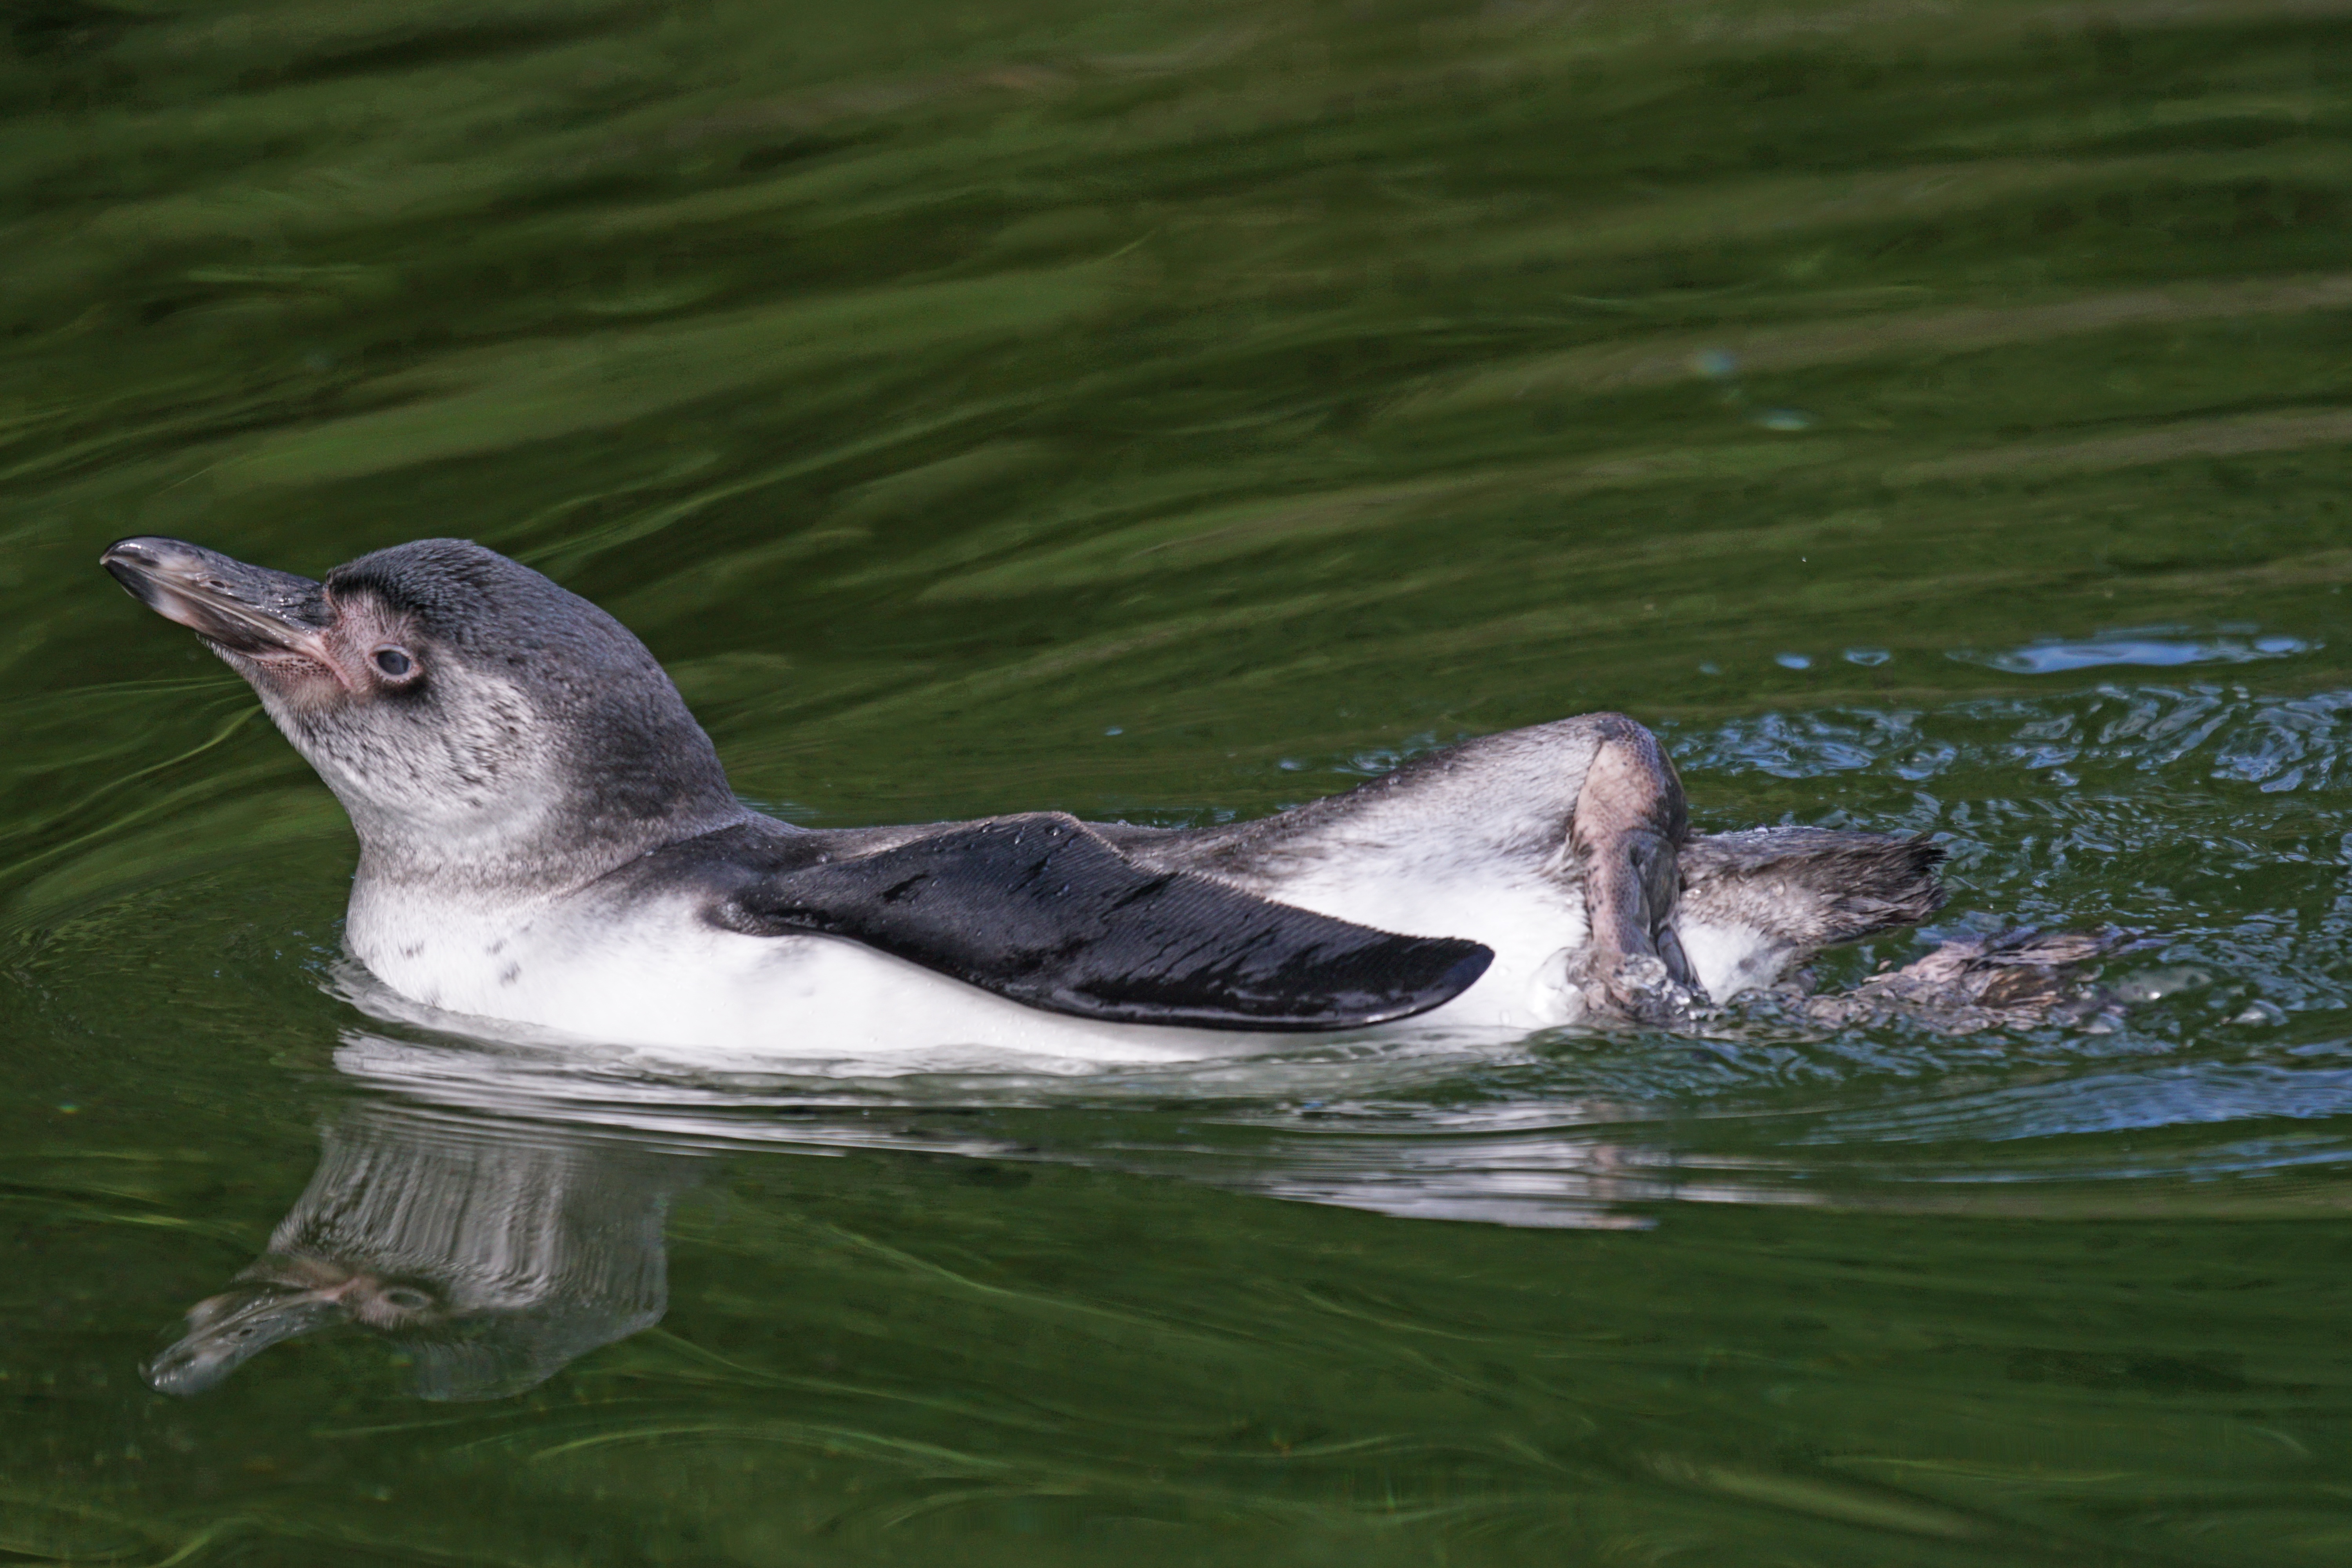
bird, wing, seabird, wildlife, swim, beak, fauna, penguin, vertebrate, south america, wildlife photography, humboldt penguin, spheniscus humboldti, glasses penguin